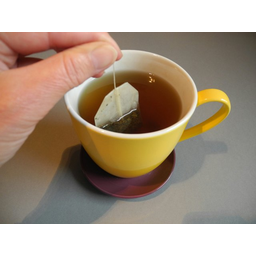
Label: trash